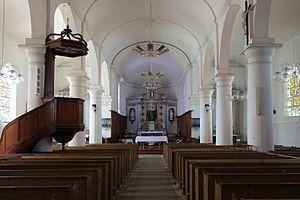
Nef de l'église Saint-Clément Saint-Clément-des-Baleines Charente-Maritime France